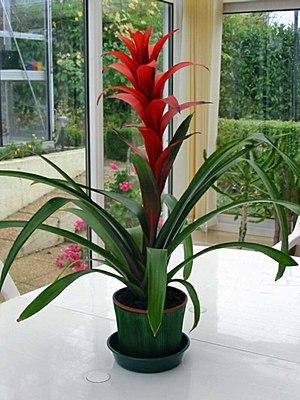
Plante d'appartement01
Guzmania lingulata est une espèce de plantes épiphytes de la famille des Broméliacées, originaire des régions tropicales d'Amérique du Sud, couramment cultivée comme plante d'appartement.